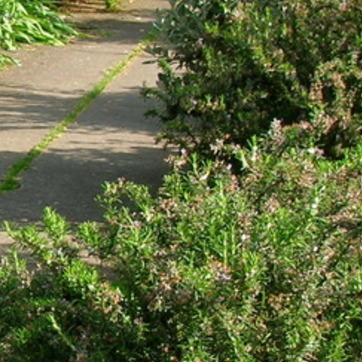
Material: foliage